Richard Henry Pratt

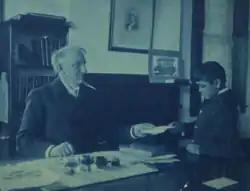
General Pratt and a young student at the Carlisle Indian Industrial School in Carlisle, Pennsylvania,

After the Indian Wars subsided, President Ulysses S. Grant's Attorney General concluded that a state of war could not exist between a nation and its wards (which the federally recognized tribes were considered). He ordered the prisoners to be sent as prisoners of war for permanent imprisonment at Fort Marion, St. Augustine, Florida. Pratt was chosen to lead and supervise the prisoners at the fort, because he had experience with both the Indians and interpreters from working on their cases. After he requested further authority over the prisoners, he began to experiment with education at the fort.